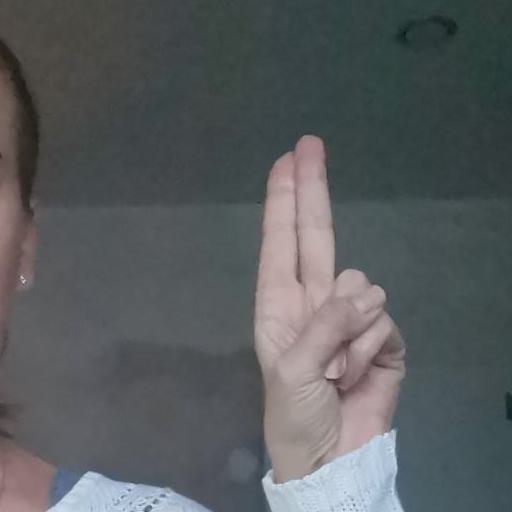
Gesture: two_up